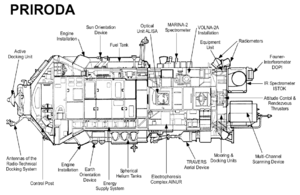
Priroda est le septième et dernier module permanent fixé sur la station spatiale Mir en 1996 afin de compléter son extension. Le lancement du module est effectué par une fusée Proton le 23 avril 1996 et l'amarrage à la station spatiale a lieu le 26 avril. La fonction principale du module était de mener des expériences d'observation de la Terre et de recherche en géophysique. Priroda est resté 1 794 j et 18 h en orbite.
Mir était une station spatiale russe placée en orbite terrestre basse par l'Union soviétique. Mise en orbite le 19 février 1986 et détruite volontairement le 23 mars 2001, elle fut assemblée en orbite entre 1986 et 1996. Mir était la première station spatiale composée de plusieurs modules, possédait une masse supérieure à celle de n'importe quel satellite précédent et détenait le record du plus grand satellite artificiel en orbite autour de la Terre jusqu'à sa désorbitation le 21 mars 2001. Mir a servi de laboratoire de recherche en micropesanteur. Des équipages y ont mené des expériences en biologie, biologie humaine, physique, astronomie, météorologie et sur les systèmes spatiaux afin de développer les technologies nécessaires à l'occupation permanente de l'espace.
TKS est un vaisseau spatial soviétique développé à la fin des années 1960 pour assurer la relève des équipages et le ravitaillement de la station spatiale militaire Almaz. Conçu par Vladimir Tchelomeï TKS est composé de deux modules ; le module VA qui permet de transporter un équipage de trois personnes en le ramenant sur terre et le module pressurisé FGB qui permet de transporter le ravitaillement de la station pour 90 jours. Le vaisseau pèse 20 tonnes, mesure plus de 13 mètres de long et est mis en orbite par le lanceur Proton. Plusieurs exemplaires sont testés sans équipage puis ravitaillent entre 1981 et 1985 les stations Saliout 6 et 7. L'arrêt du développement de la station Almaz fin 1981 entraine celui du vaisseau TKS. La combinaison Soyouz pour la relève des équipages et du vaisseau cargo Progress prendra en charge le rôle du vaisseau TKS par la suite. La partie cargo FGB sera à la base de plusieurs modules de la station spatiale Mir et des modules russes Zarya et Nauka de la Station spatiale internationale.